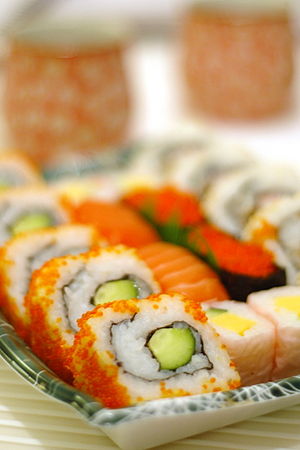
Sushi
California roll – makisushi, der indeholder agurk, surimi og avocado.
Sushi japanernes nationalret, er japanske retter af kunstfærdigt udskåret rå fisk eller skaldyr og marinerede ris. Der findes talrige regionale variationer. Den mest udbredte er nigiri-sushi, som stammer fra Tokyo og består af rå fisk med den stærke peberrod wasabi, som presses på en risbolle eller sammen med ris og grøntsager rulles ind i nori-tang; serveres med wasabi, sojasauce og grøntsager.